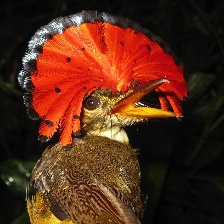
Species: ROYAL FLYCATCHER
Scientific name: ONYCHORHYNCHUS